Tifton, Georgia

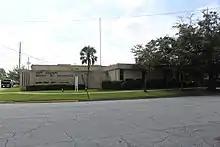
Tift County School District headquarters

Tifton has a public library, in addition to an extensive college library located at nearby Abraham Baldwin Agricultural College.